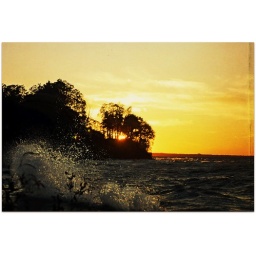
Sunset - This is the golden sky over Lake Ontario.